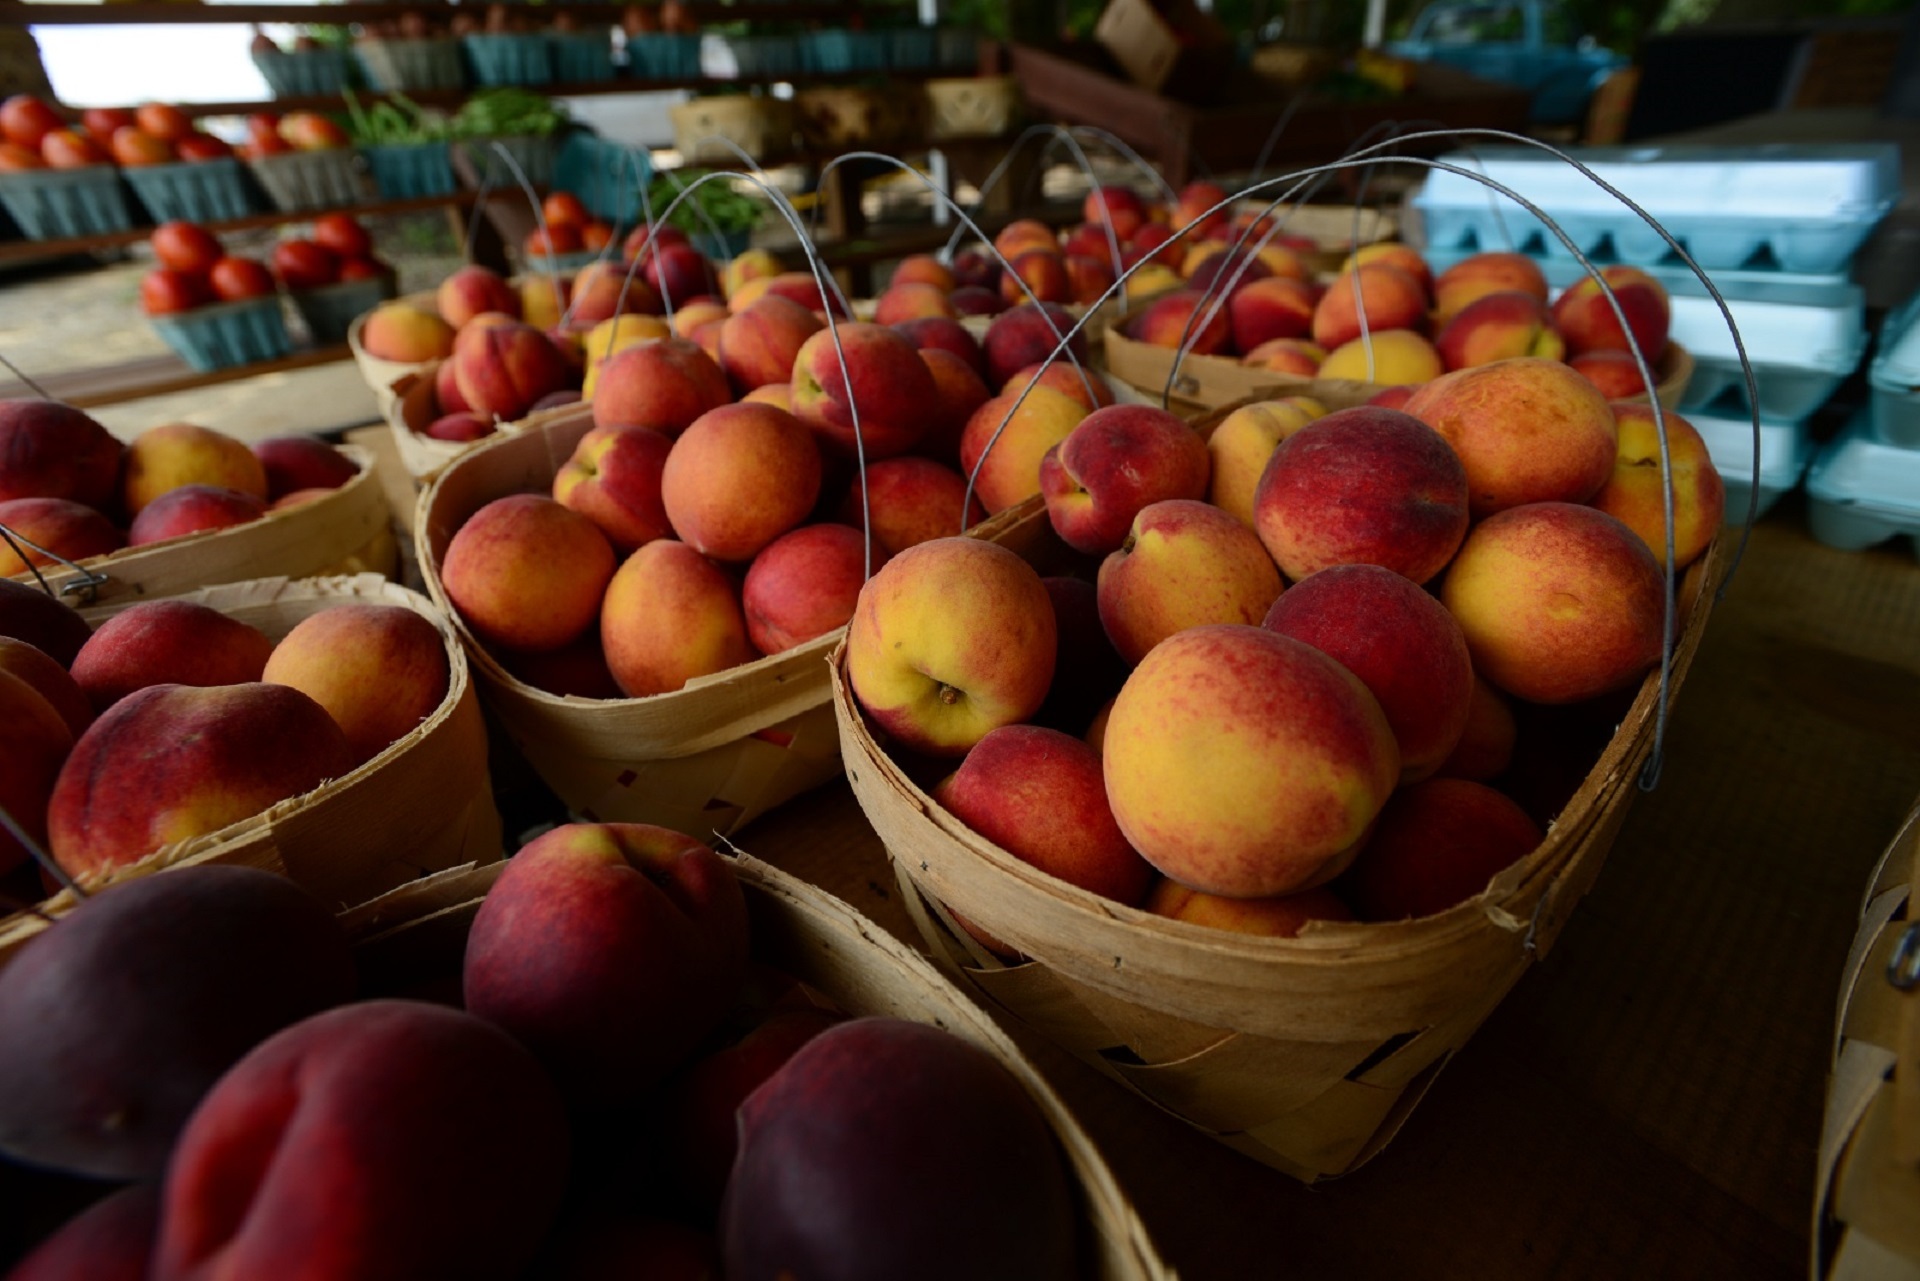
apple, plant, fruit, ripe, orange, food, produce, fresh, agriculture, juicy, healthy, farmers market, peach, raw, baskets, peaches, flowering plant, rose family, land plant